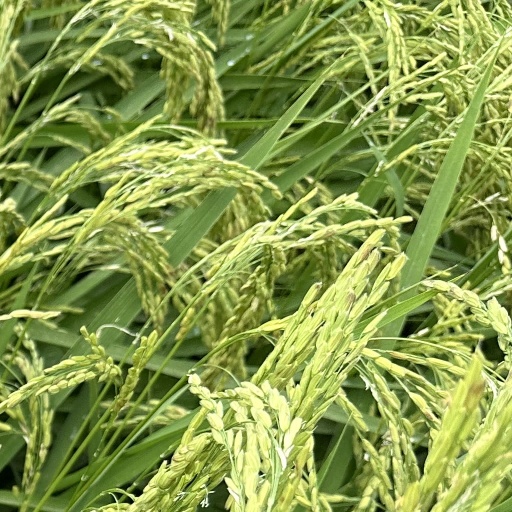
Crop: rice